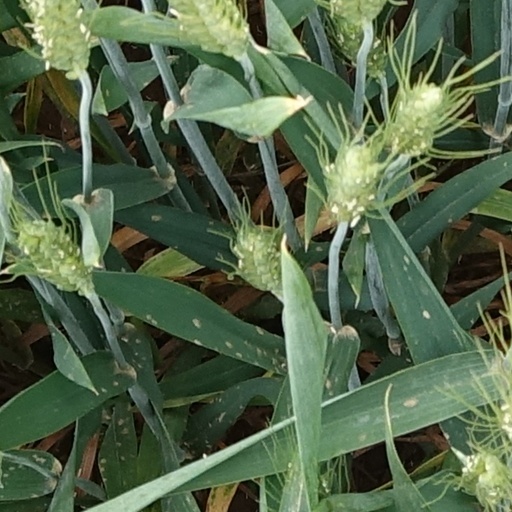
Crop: wheat